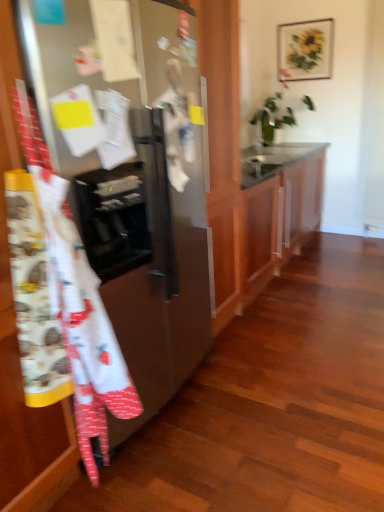
Question: Locate all white glossy sink at upper center in the image.
Answer: [(0.701, 0.264)]